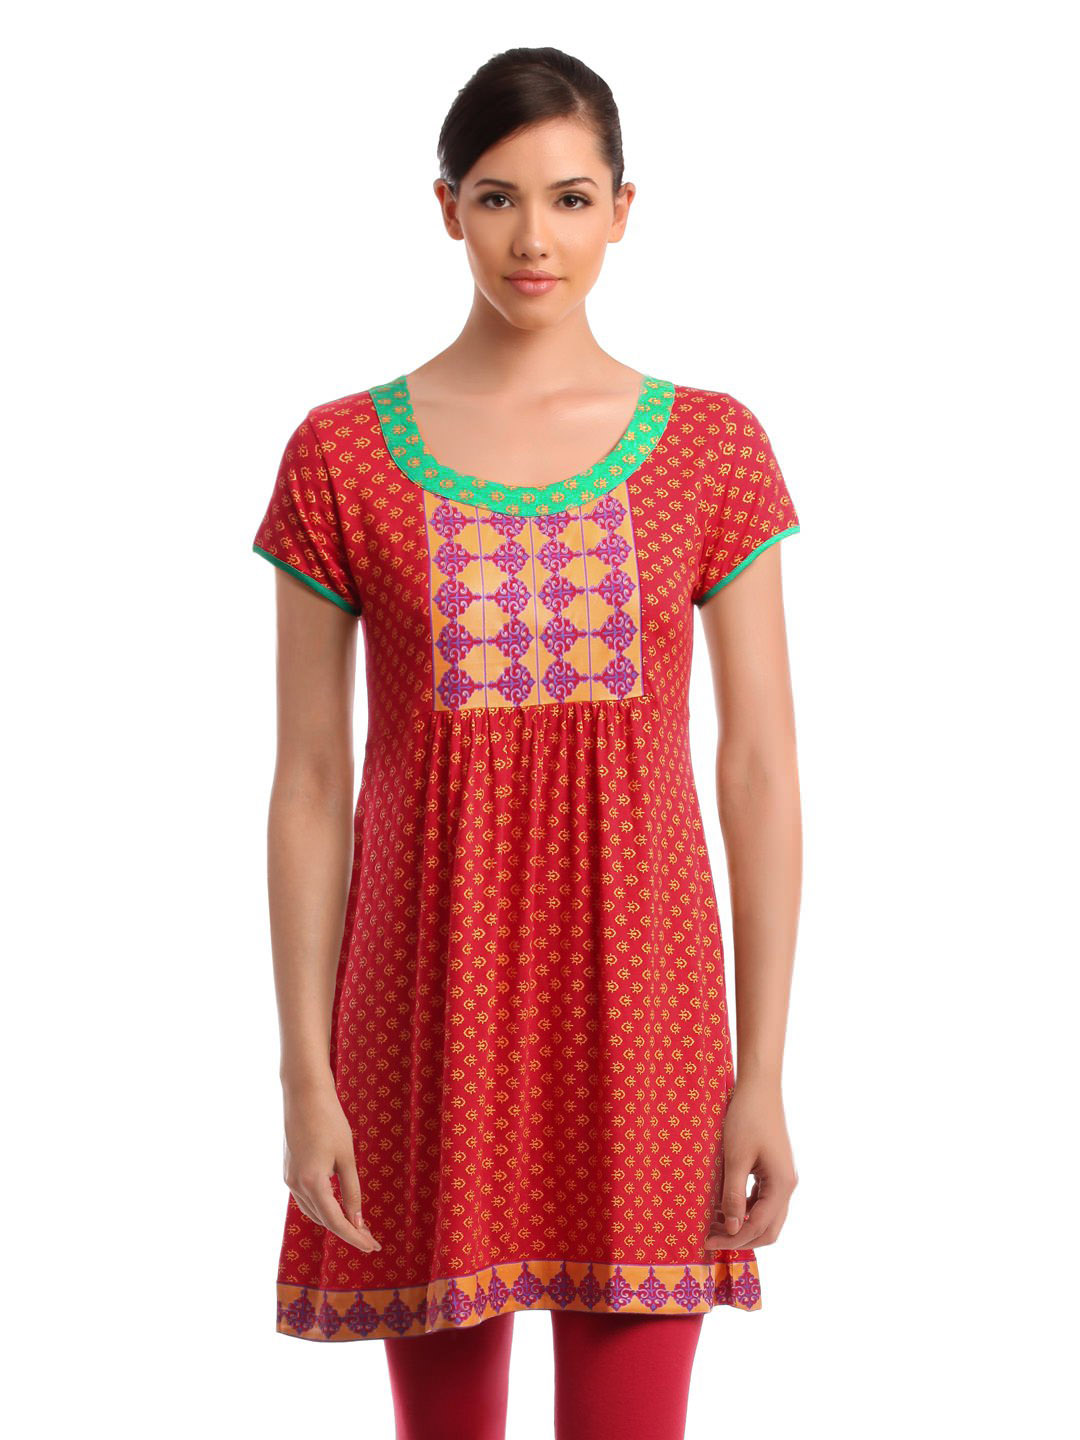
Global Desi Women Red Printed Tunic
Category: Apparel / Topwear / Tunics
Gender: Women
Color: Red
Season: Summer 2012
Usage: Casual